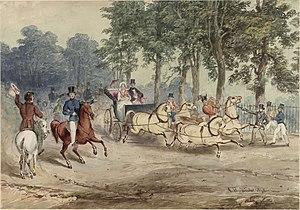
Edward Oxford a tenté d'assassiner la reine Victoria le 10 juin 1840. Après son procès, il est détenu dans les hôpitaux psychiatriques de Bethlem et de l'hôpital Broadmoor pendant 27 années, puis libéré en 1867, sous condition qu'il parte définitivement pour l'Australie. Il meurt en 1900 à Melbourne.